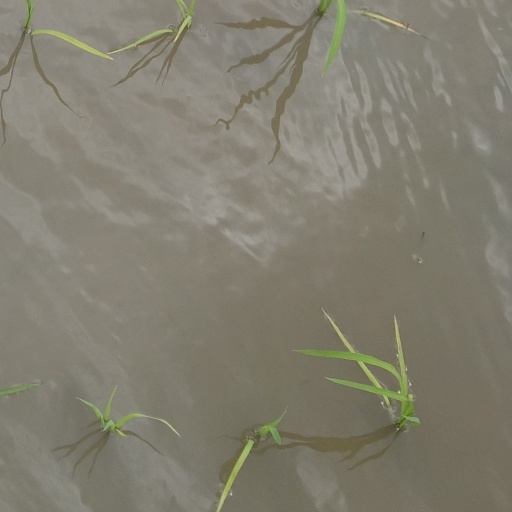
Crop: rice